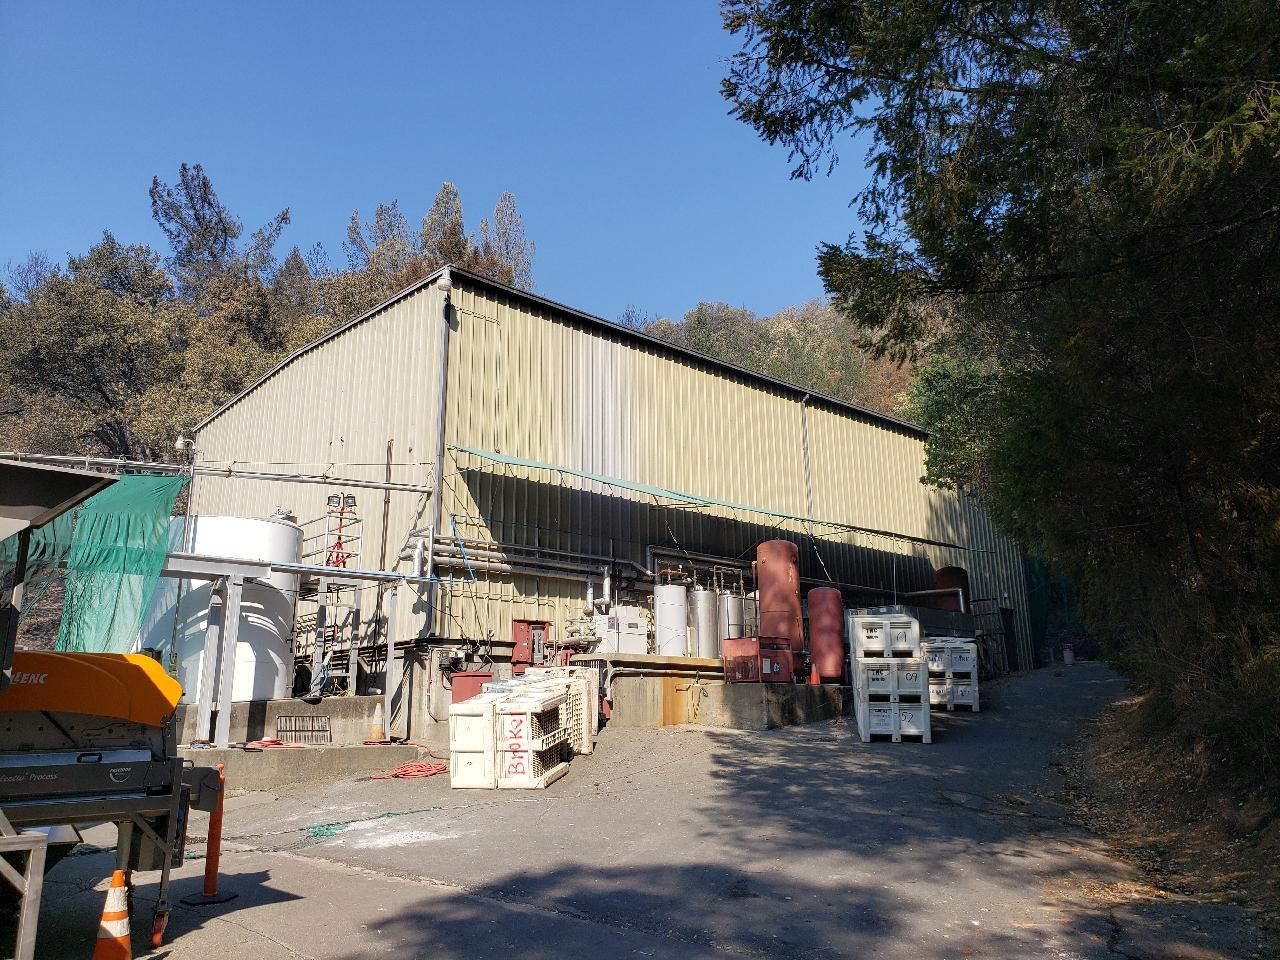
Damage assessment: no_damage